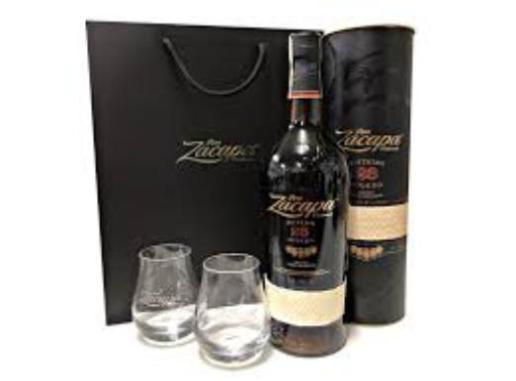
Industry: Food